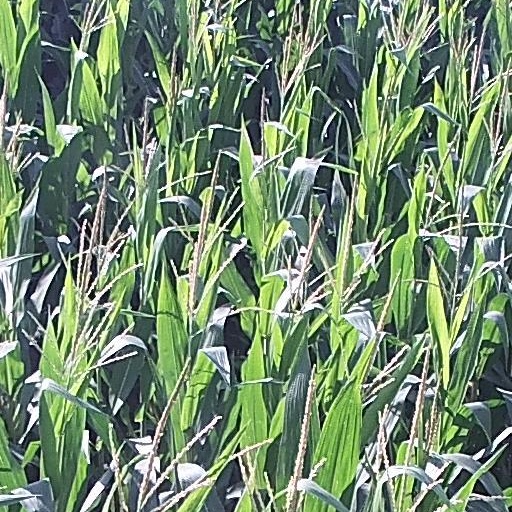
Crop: maize; corn